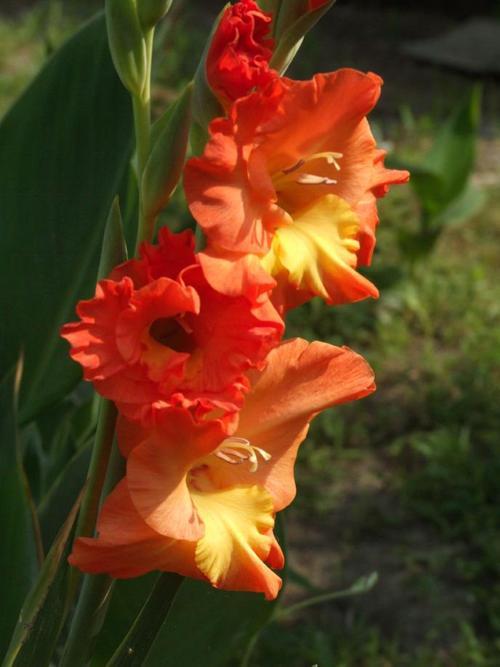
Label: sword lily